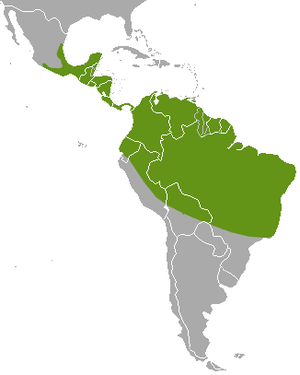
Cette liste commentée recense la mammalofaune en Guyane. Elle répertorie les espèces de mammifères guyanais actuels et celles qui ont été récemment classifiées comme éteintes. Cette liste comporte 250 espèces réparties en douze ordres et 43 familles, dont quatre sont « en danger », sept sont « vulnérables », cinq sont « quasi menacées » et 27 ont des « données insuffisantes » pour être classées.
Le Kinkajou est une espèce de mammifères arboricoles et nocturnes de la forêt humide des Guyanes, de l'Amazonie, des Andes et de l'Amérique centrale.